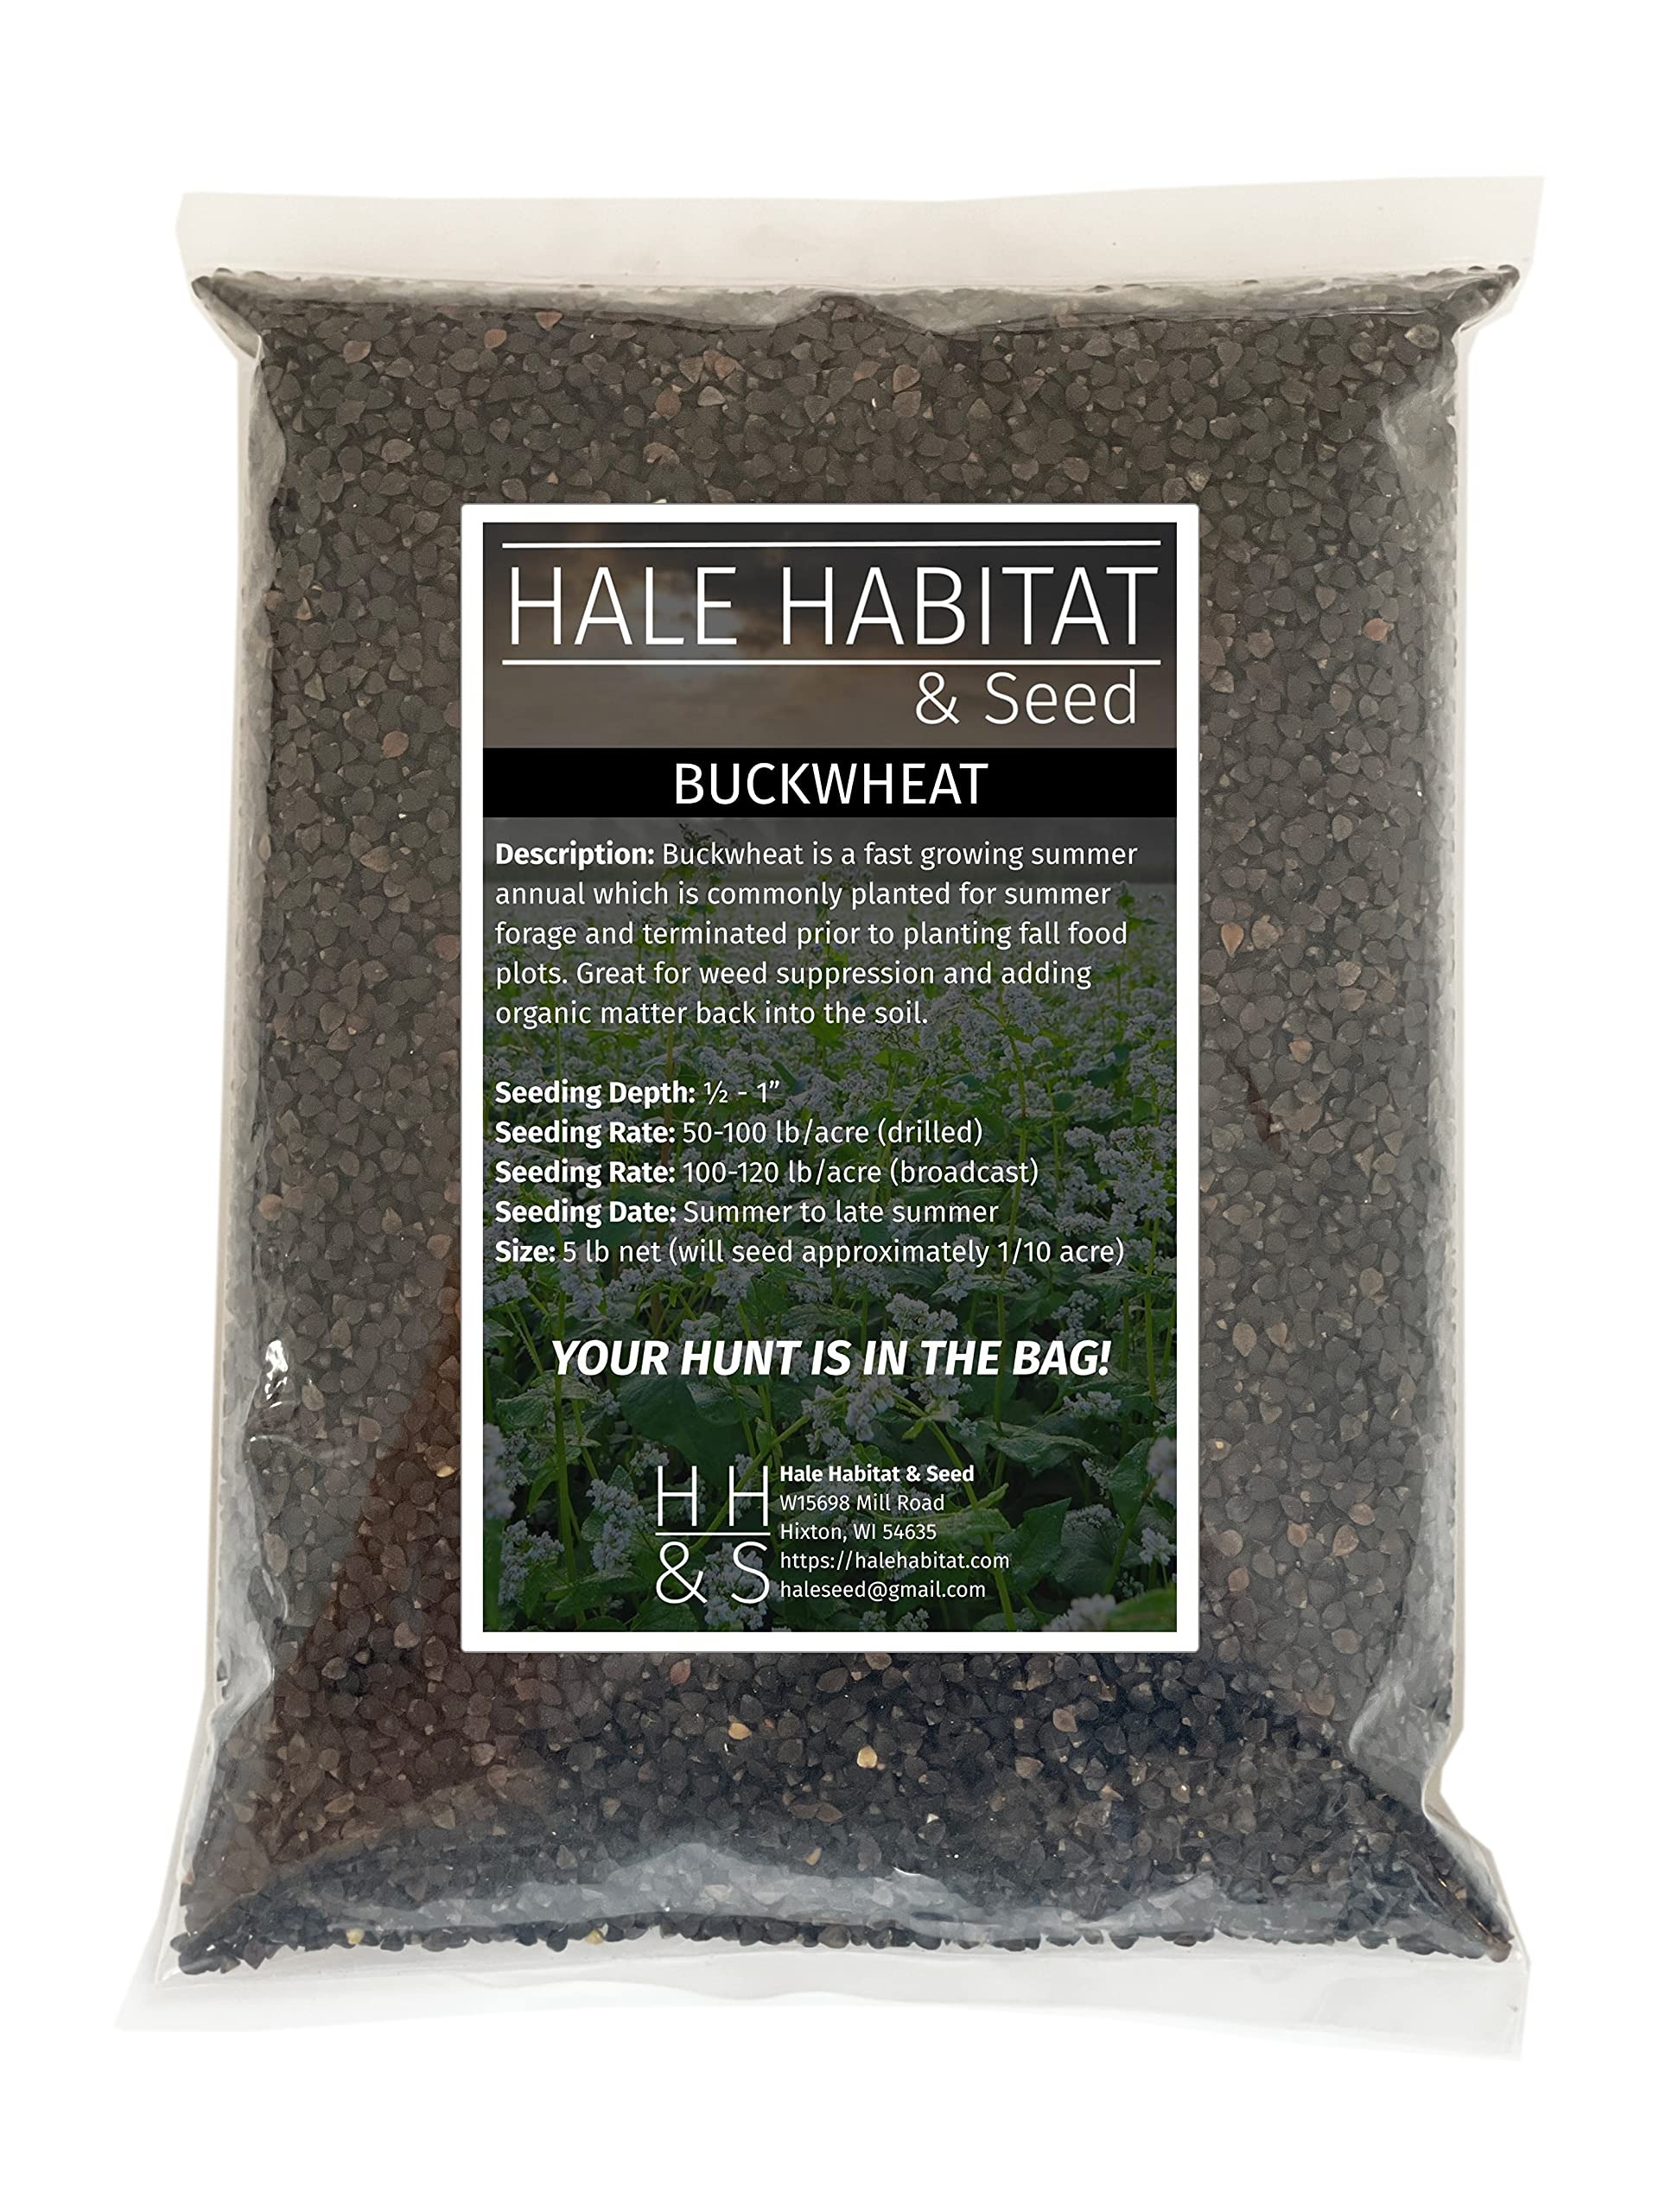
Item Name: Hale Habitat & Seed Buckwheat Food Plot Seed, 5 lbs
Bullet Point 1: Your hunt is in the bag - we deliver more quality seed for your money!
Bullet Point 2: Certified seed for maximum growth and attractant
Bullet Point 3: 1 bag (5 lbs) will seed approximately 1/20 acre
Bullet Point 4: Buckwheat is a fast growing summer annual commonly planted for summer forage
Bullet Point 5: Great for weed suppression and soil health
Product Description: Hale Habitat & Seed - Your Hunt Is In The Bag! Buckwheat Food Plot Seed - 5 lbs bag. Buckwheat is a fast growing summer annual which is commonly planted for summer forage and terminated prior to planting fall food plots. Great for weed suppression and adding organic matter back into the soil. Seeding Depth: 1/2 - 1 inch. Seeding Rate: 50-100 lbs/acre (drilled). Seeding Rate: 100-120 lbs/acre (broadcast). Seeding Date: Summer to late summer. Size: 5 lbs net (will seed approximately 1/10 acre).
Value: 80.0
Unit: Ounce

Price: 27.99